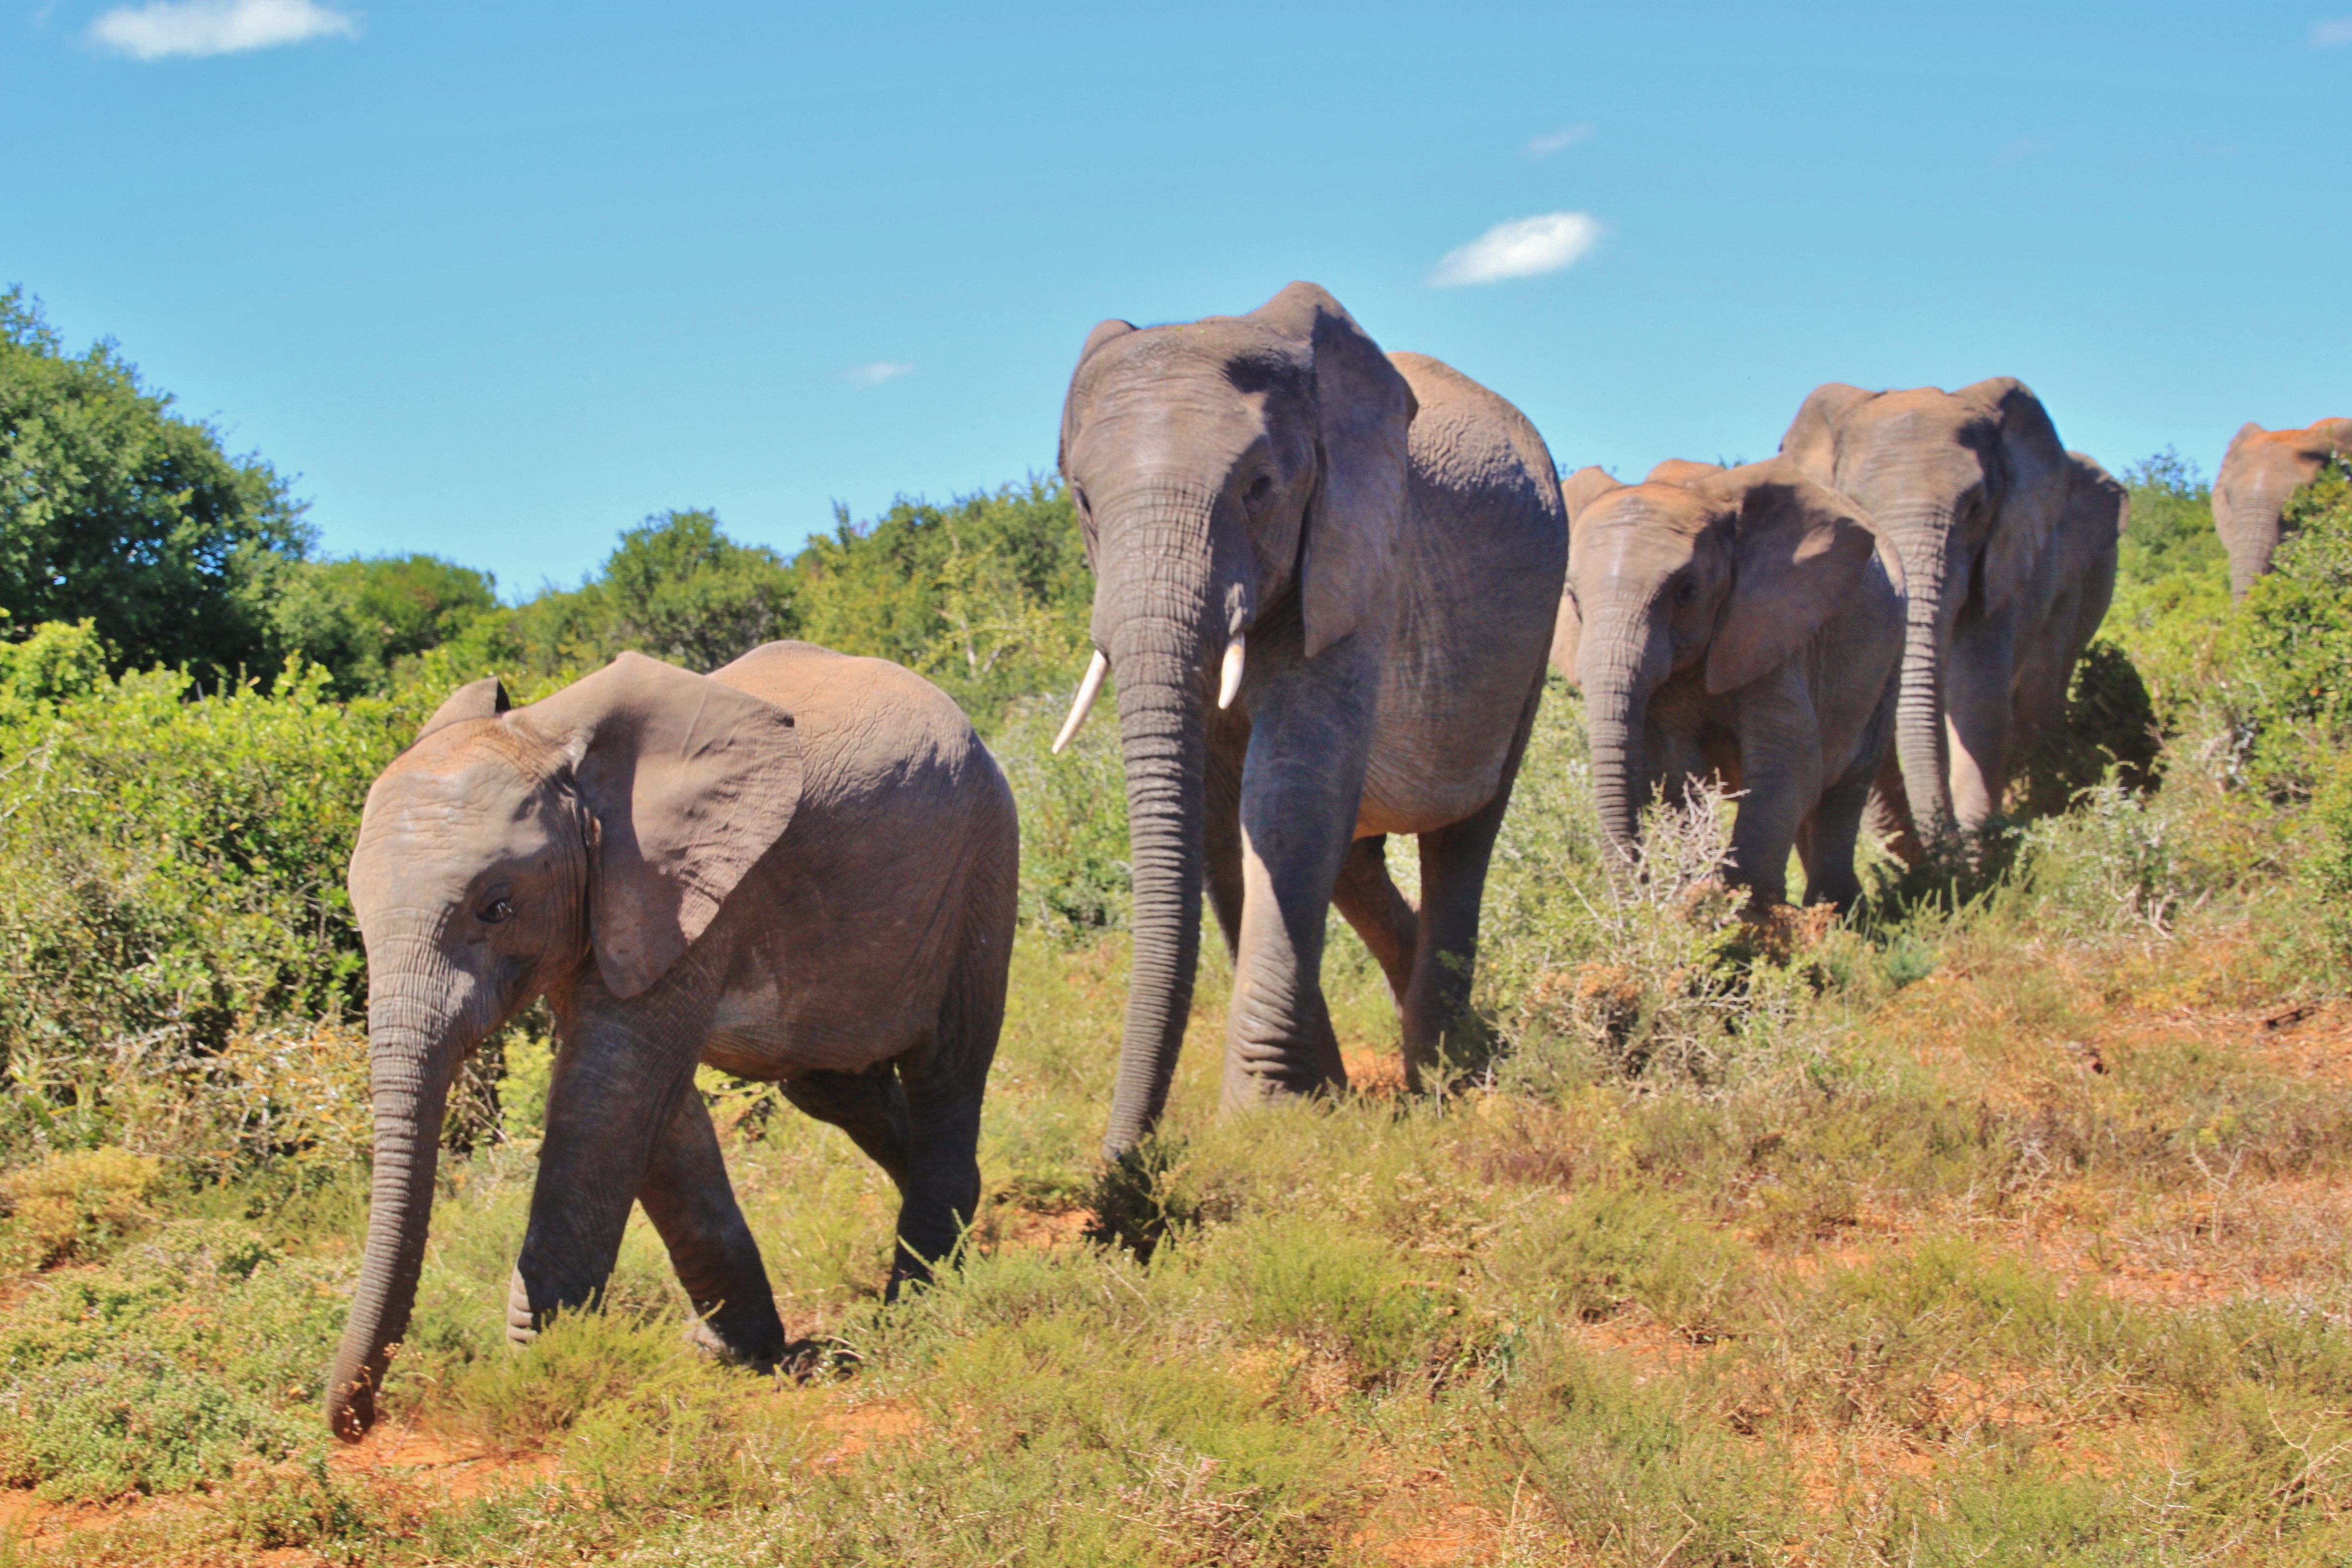
wilderness, run, adventure, flock, wildlife, africa, mammal, national park, fauna, savanna, elephant, tusk, grassland, animals, mammals, large, safari, south africa, animal portrait, herd of elephants, nature conservation, pachyderm, proboscis, wild animals, elephant family, african bush elephant, big five, water hole, proboscidea, indian elephant, african elephant, elephants and mammoths, mahout, addo